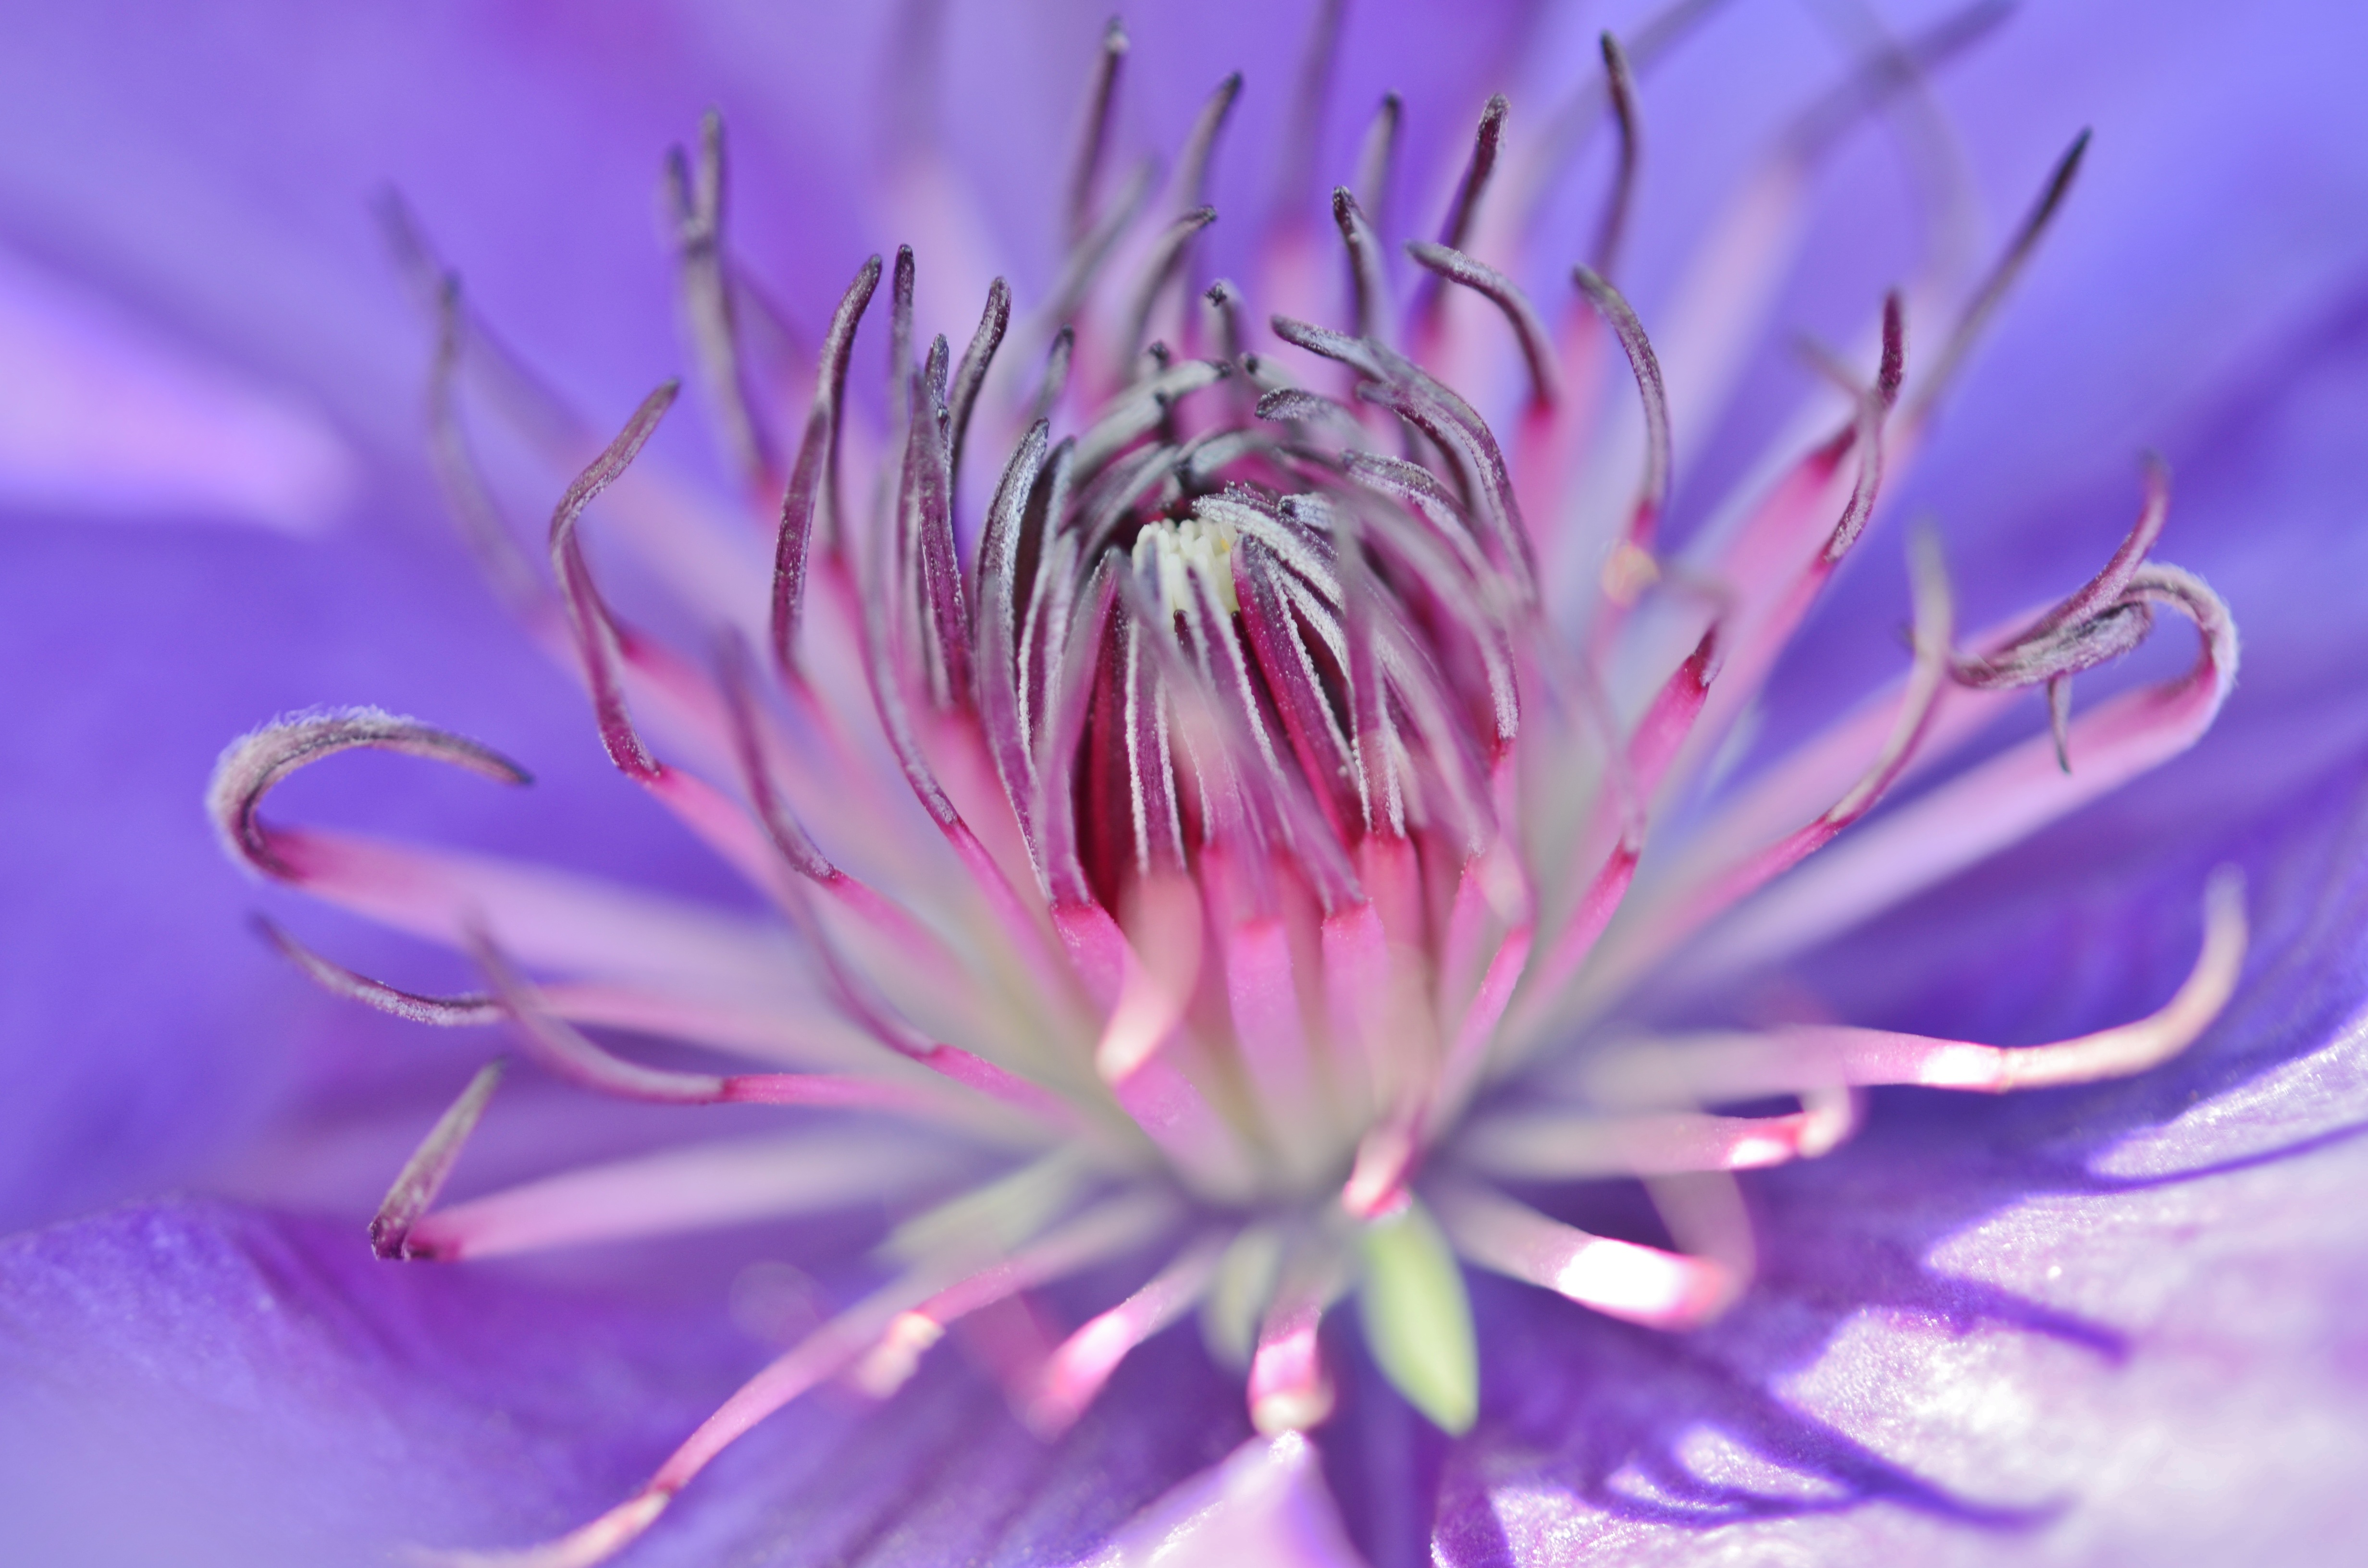
nature, blossom, plant, photography, leaf, flower, purple, petal, bloom, summer, floral, green, macro, natural, blooming, blue, garden, flora, wildflower, close up, macro photography, flowering plant, daisy family, land plant